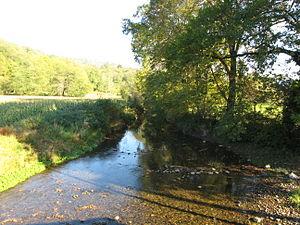
Vue de la rivière Escou au village d'Escout (Pyrénées Atlantiques) Pyrénées).
Escout est une commune française, située dans le département des Pyrénées-Atlantiques en région Nouvelle-Aquitaine.
L'Escou est un affluent droit du gave d'Oloron, confluant au nord d'Oloron-Sainte-Marie.